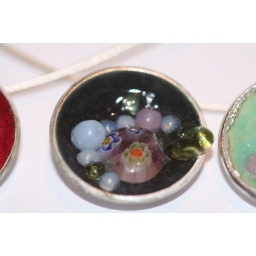
Glass and silver pendant in black